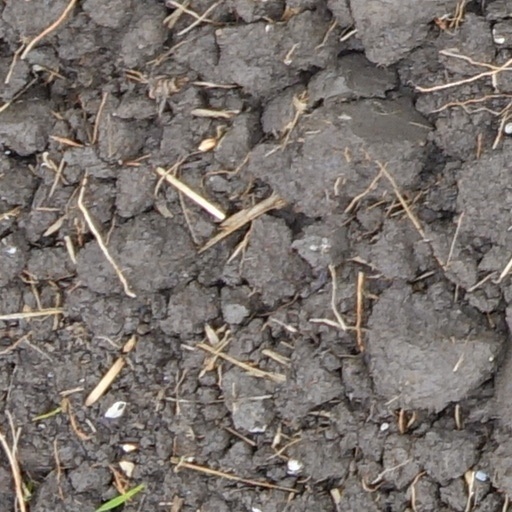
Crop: wheat